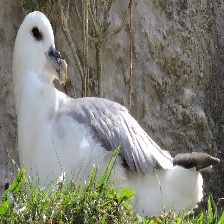
Species: NORTHERN FULMAR
Scientific name: FULMARUS GLACIALIS